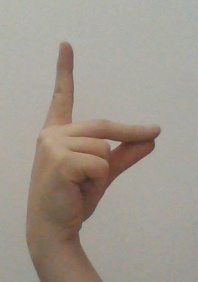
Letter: ta